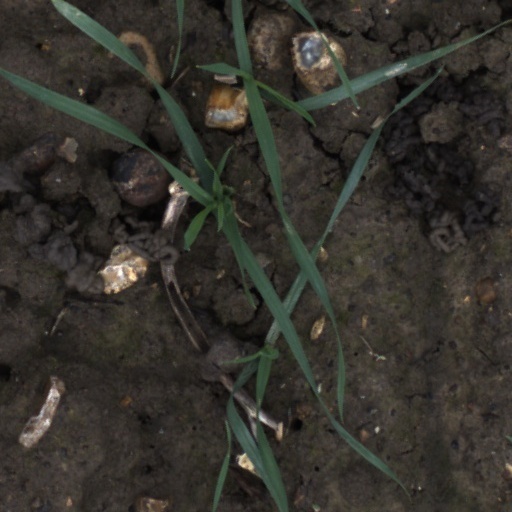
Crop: wheat